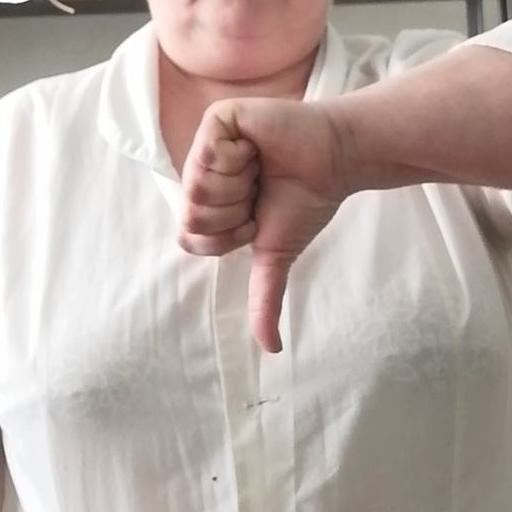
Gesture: dislike